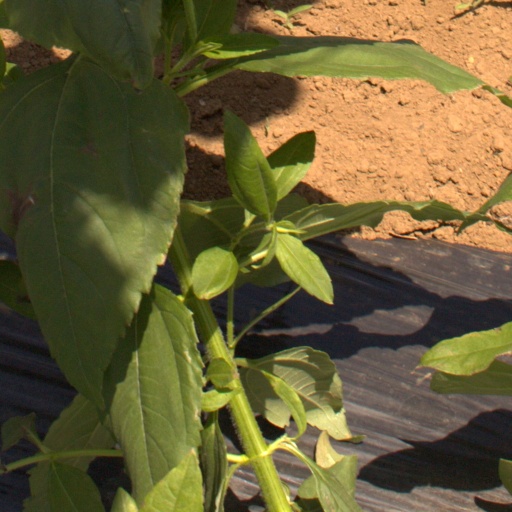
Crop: Jerusalem artichoke